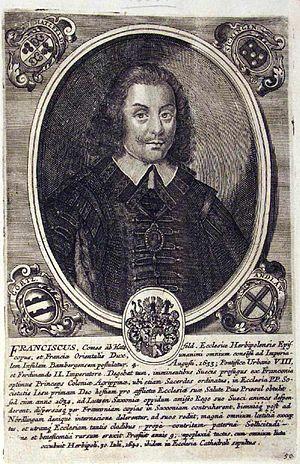
Franz von Hatzfeld est prince-évêque de Bamberg et de Wurtzbourg.